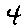
Label: 4